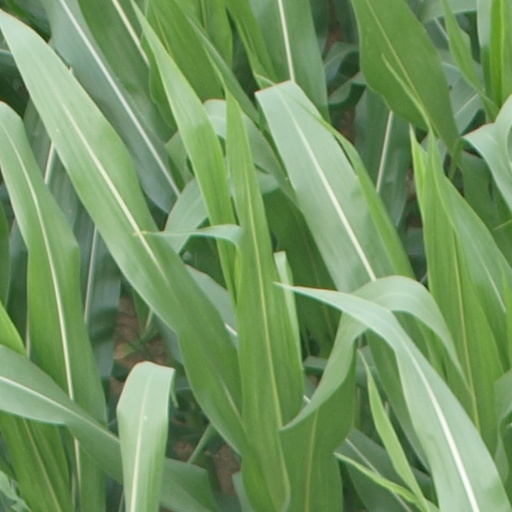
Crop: maize; corn